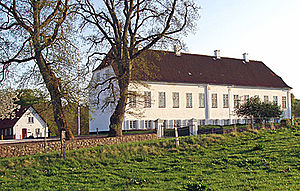
Fussingø
Fussingø set fra nord
Fussingø herregård i Ålum Sogn , Purhus Kommune (Sønderlyng Herred, Viborg Amt, Denmark).
Fussingø er en herregård i Ålum Sogn i Kronjylland. Før Kommunalreformen i 1970 lå sognet i Sønderlyng Herred, Viborg Amt, nu i Randers Kommune.